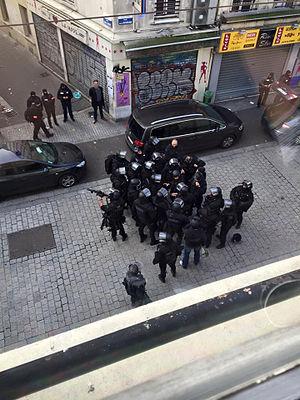
L'intervention policière à Saint-Denis contre un logement de terroristes présumés rue du Corbillon le 18 novembre. Vue de la rue de la République Saint-Denis